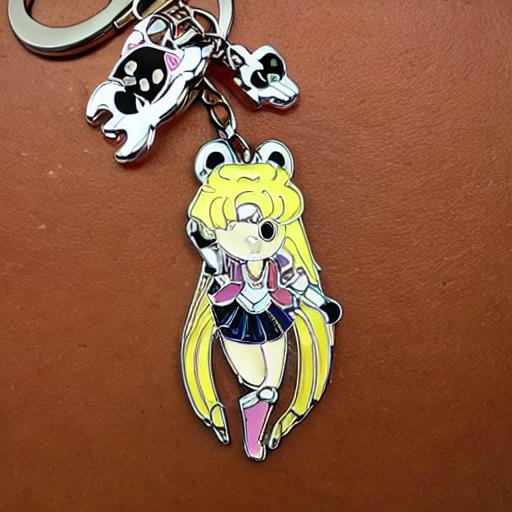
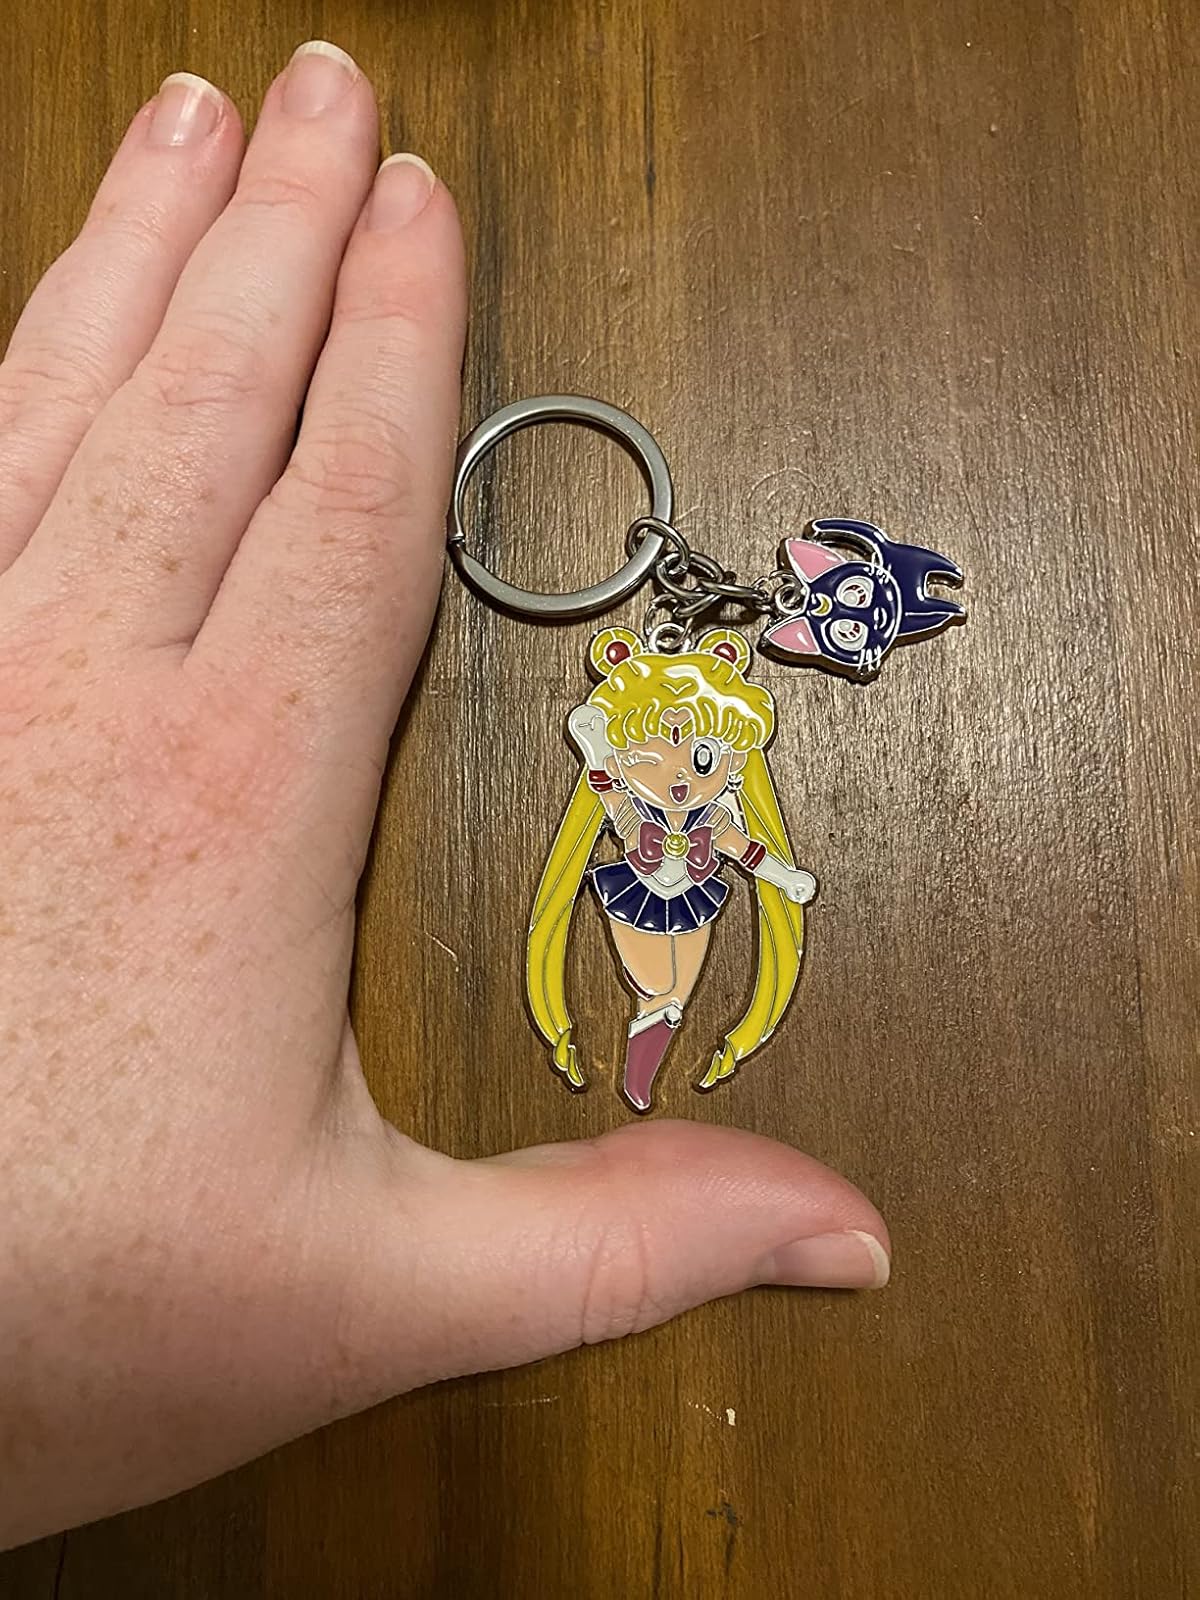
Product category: accessories_keychain
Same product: no